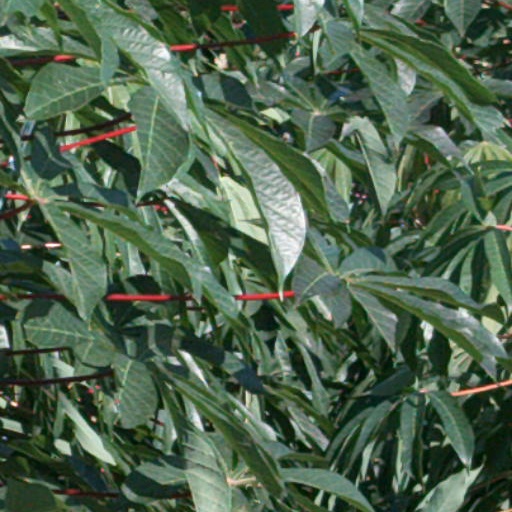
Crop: cassava